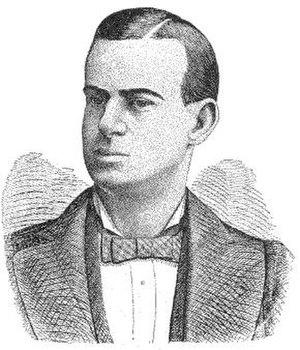
James Mason est un joueur d'échecs irlandais né le 18 novembre 1849 à Kilkenny et mort le 15 janvier 1905 à Rochdale. Arrivé aux États-Unis en 1861 avec ses parents, il remporta le congrès international d'échecs américain de 1876 disputé à Philadelphie et ouvert aux joueurs étrangers. Il s'établit à Londres après le tournoi de Paris 1878 et remporta le tournoi de Belfast en 1892, ex æquo avec Joseph Blackburne.